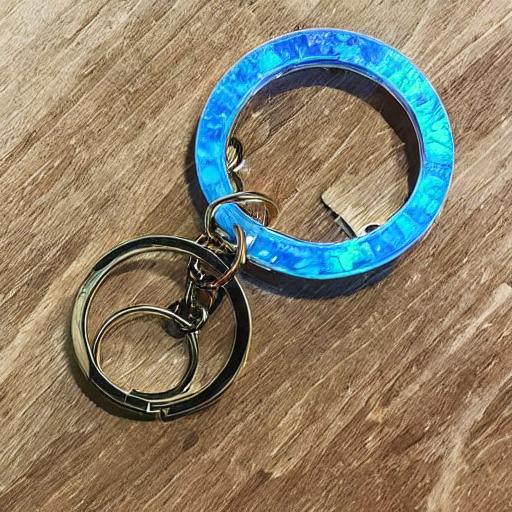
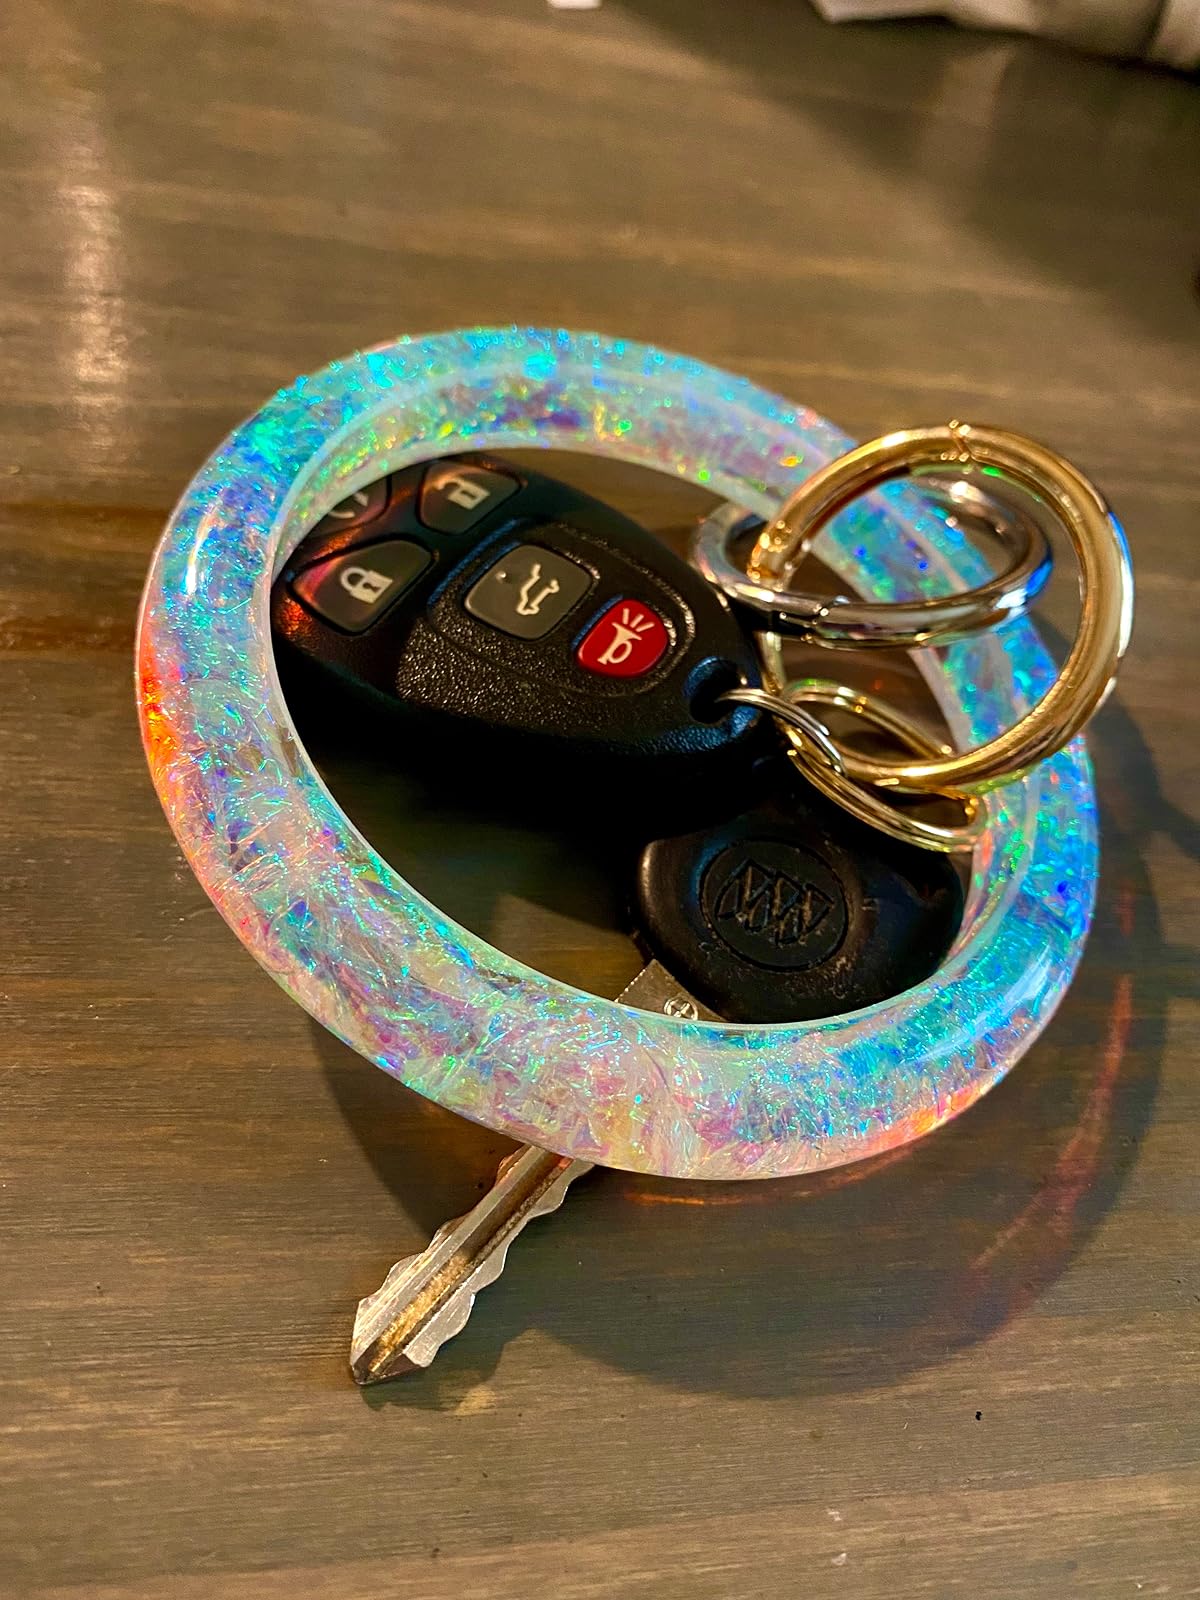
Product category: accessories_keychain
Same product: no